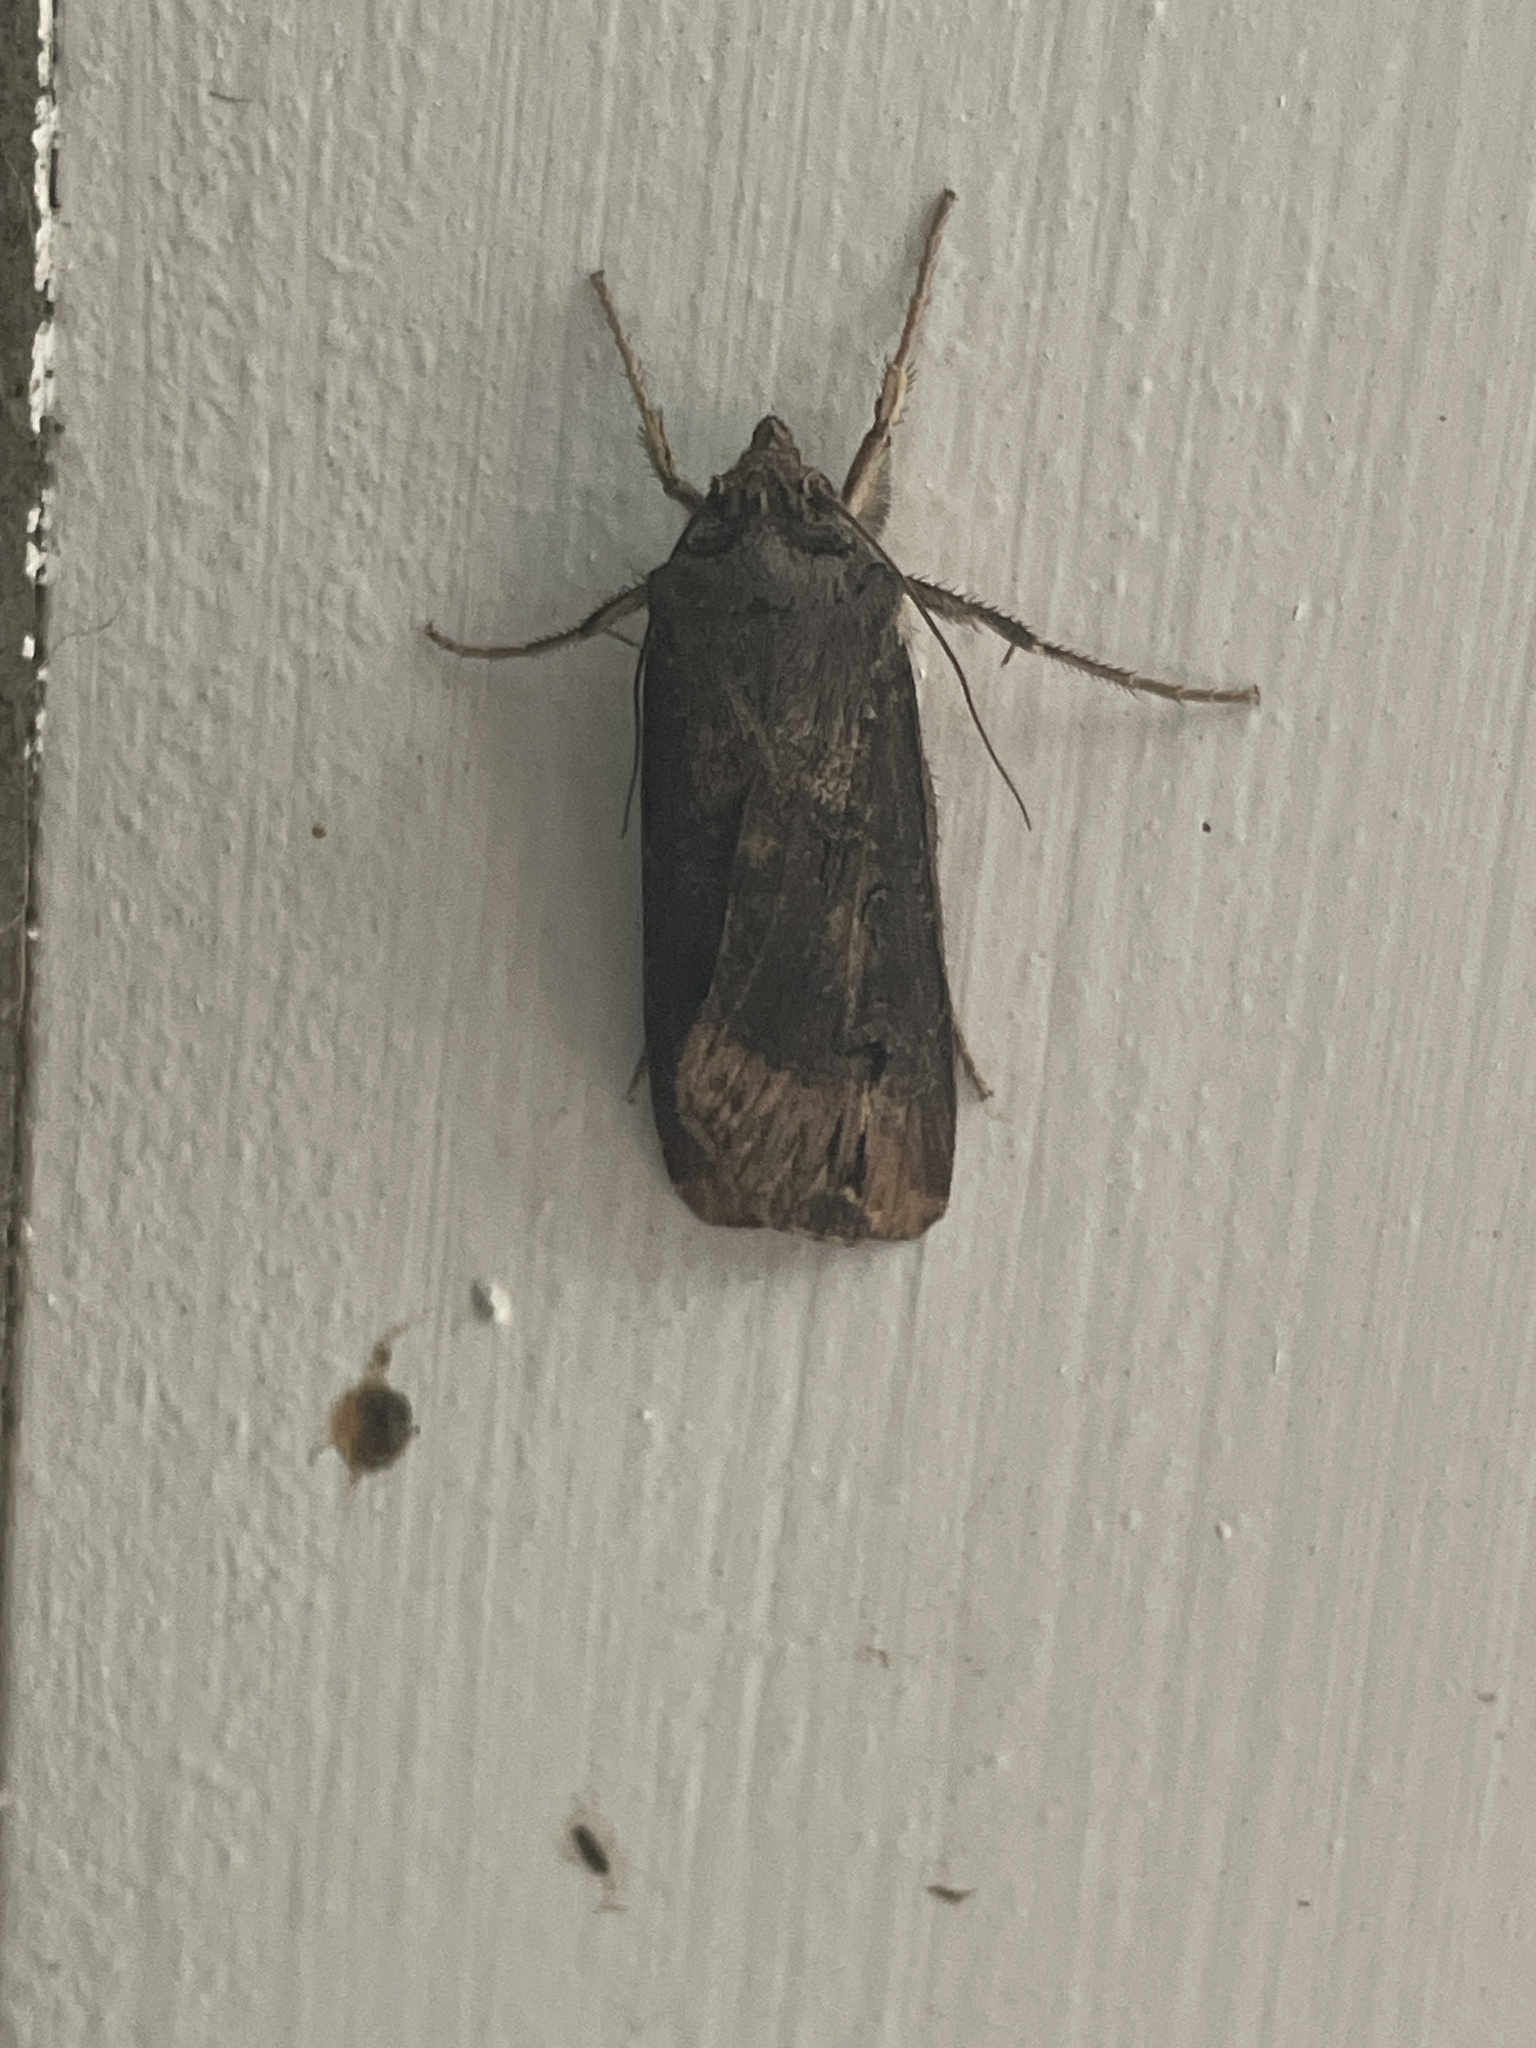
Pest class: cutworms